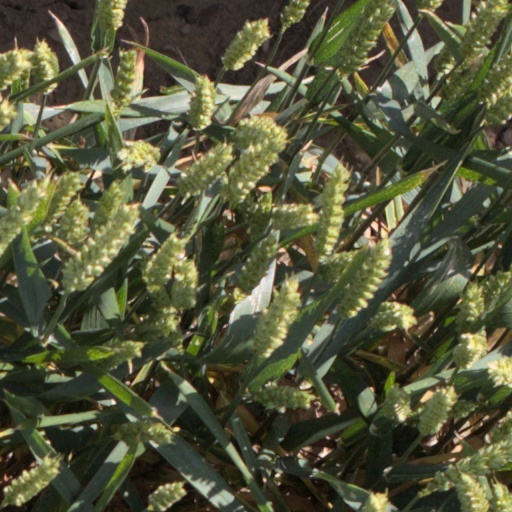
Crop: wheat